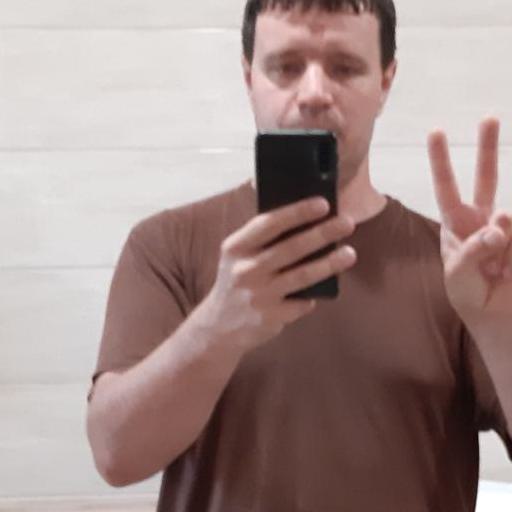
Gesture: no_gesture